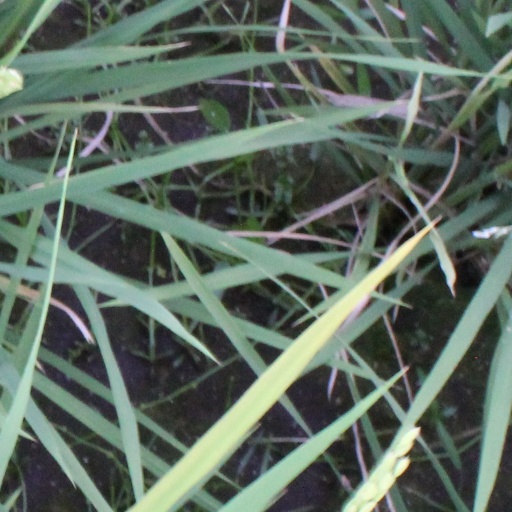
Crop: rice